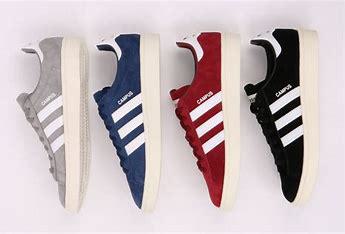
Brand: Adidas
Model: Campus